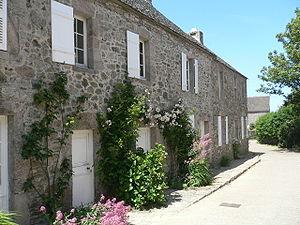
Maison natale du peintre Jean-François Millet
La maison natale Jean-François Millet se situe à Gruchy, hameau de la commune de Gréville-Hague, dans la presqu’île de la Hague en Normandie. Aujourd’hui restaurée, elle évoque l’enfance et la formation du peintre.